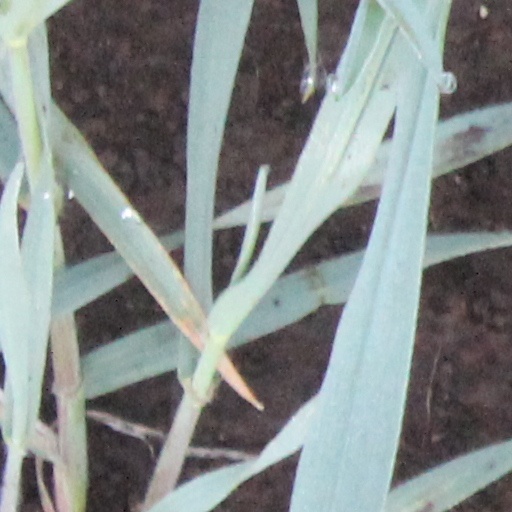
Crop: wheat